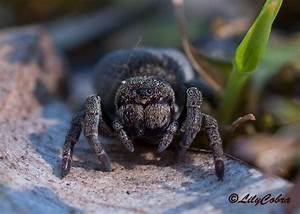
Label: spider